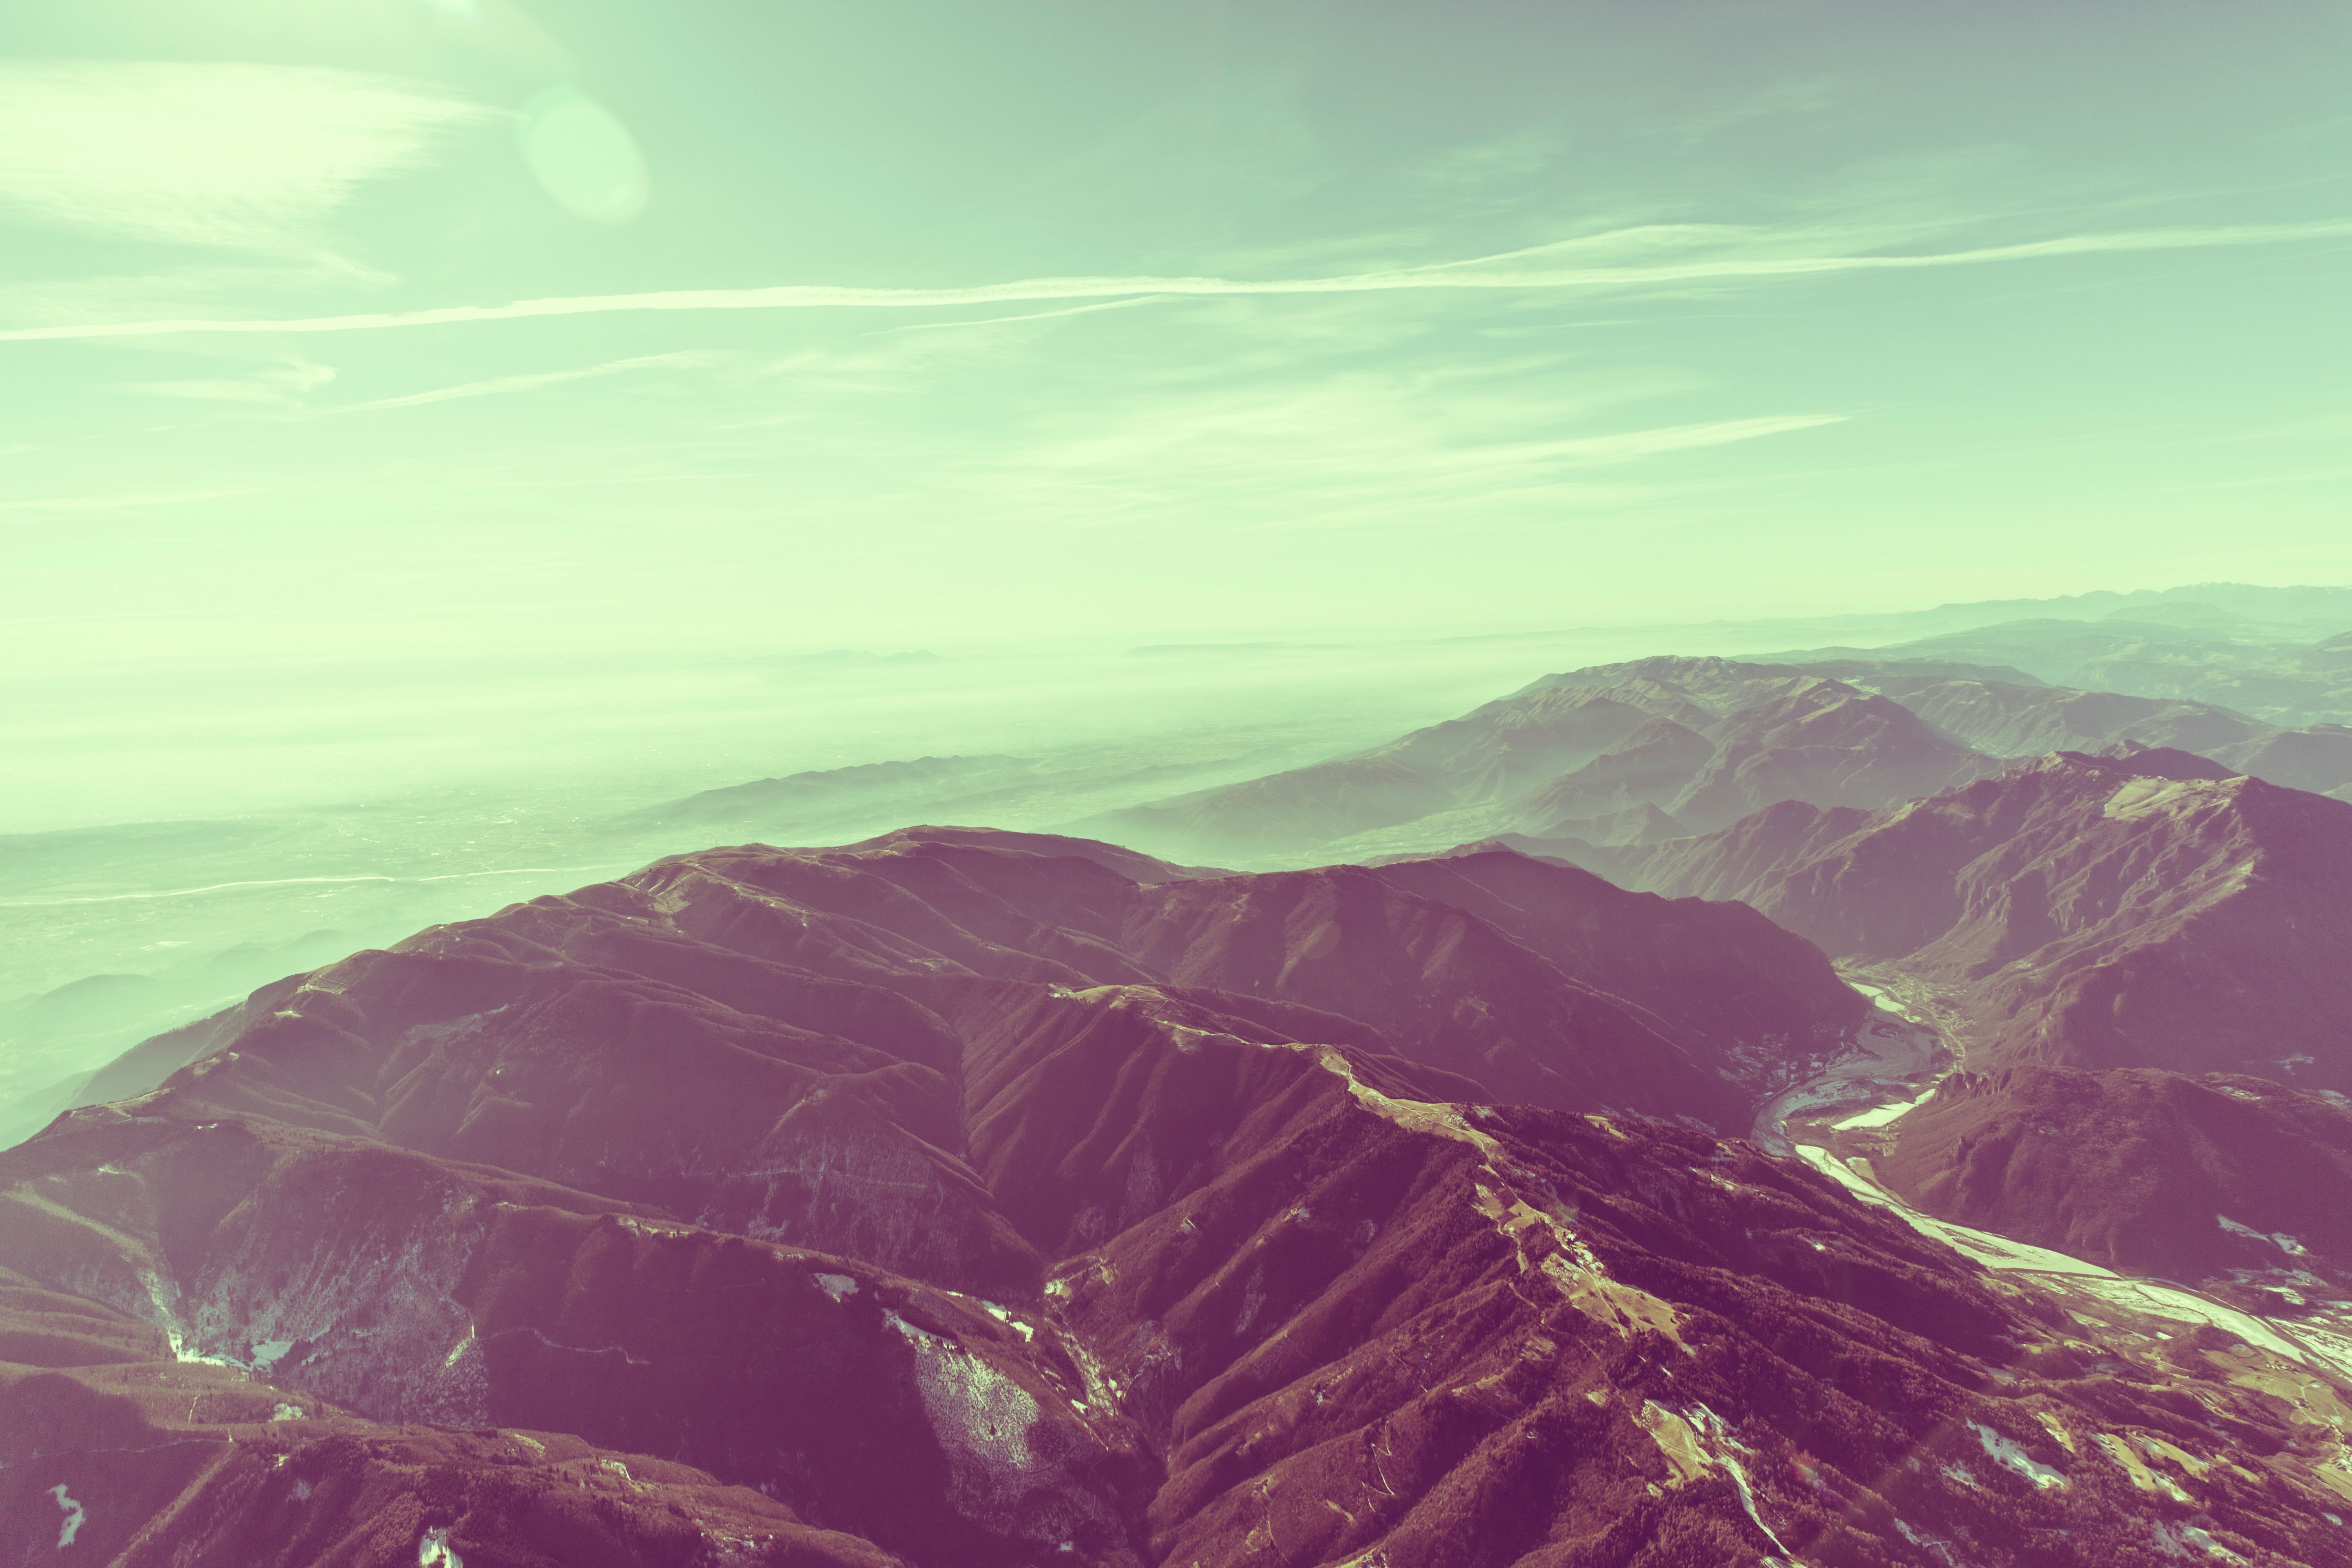
landscape, sea, coast, nature, horizon, wilderness, mountain, cloud, sky, sunrise, hill, view, dawn, peak, mountain range, panorama, range, environment, high, flight, alpine, terrain, aerial view, plateau, highlands, region, scenics, landform, aerial photography, geographical feature, atmospheric phenomenon, atmosphere of earth, mountainous landforms, geological phenomenon